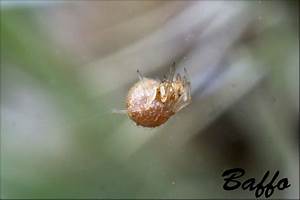
Label: spider